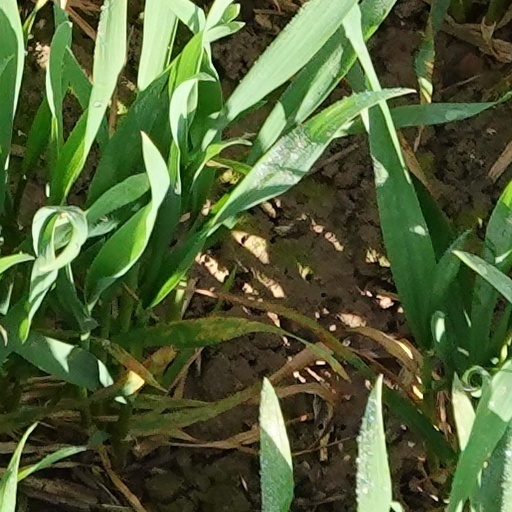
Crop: wheat